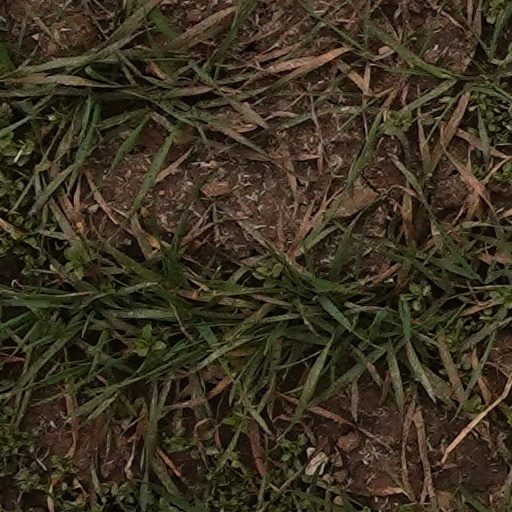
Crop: wheat